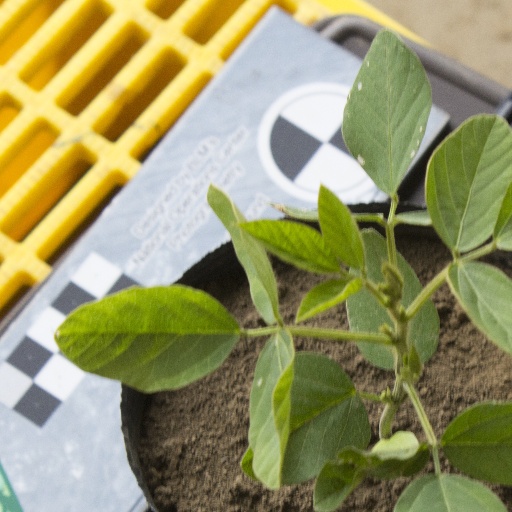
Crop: soybean